Anthony of Padua

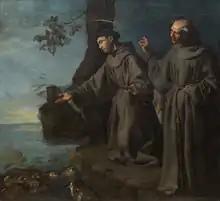
"Saint Anthony Preaching to the Fishes",

The story of Anthony "preaching to the fish" originated in Rimini, where he had gone to preach. When heretics there treated him with contempt, Anthony was said to have gone to the shoreline, where he began to preach at the water's edge until a great crowd of fish was seen gathered before him. The people of the town and even heretics flocked to see this marvelous thing and were moved to listen to Anthony's preaching.